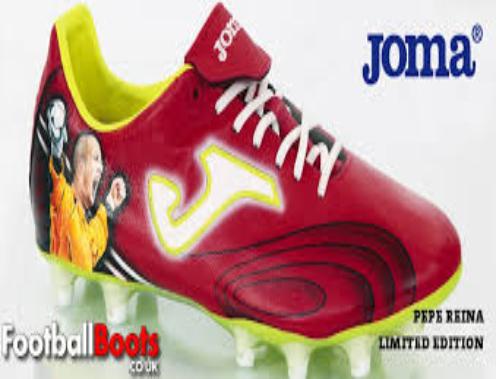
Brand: Joma-1
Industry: Clothes